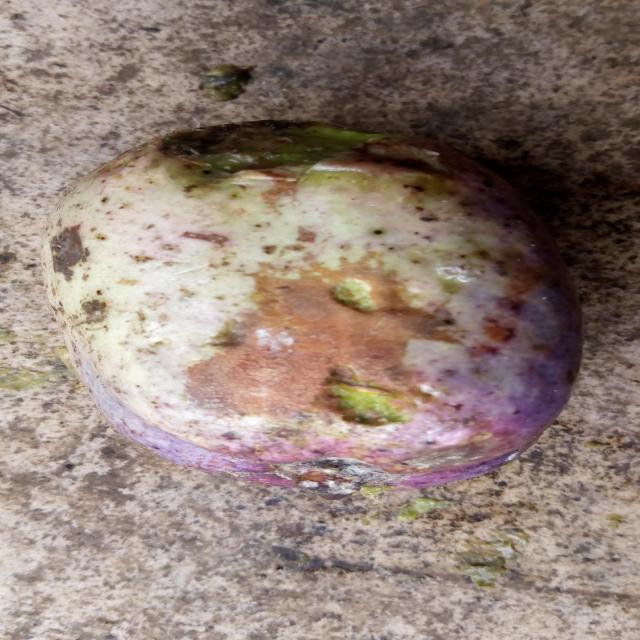
Plum grade: bruised